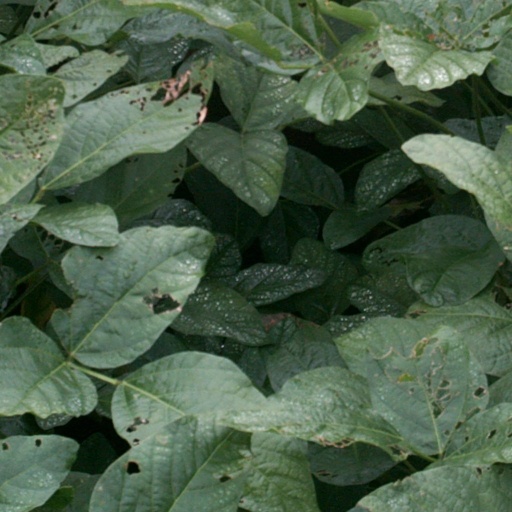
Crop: soybean